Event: Hurricane Matthew
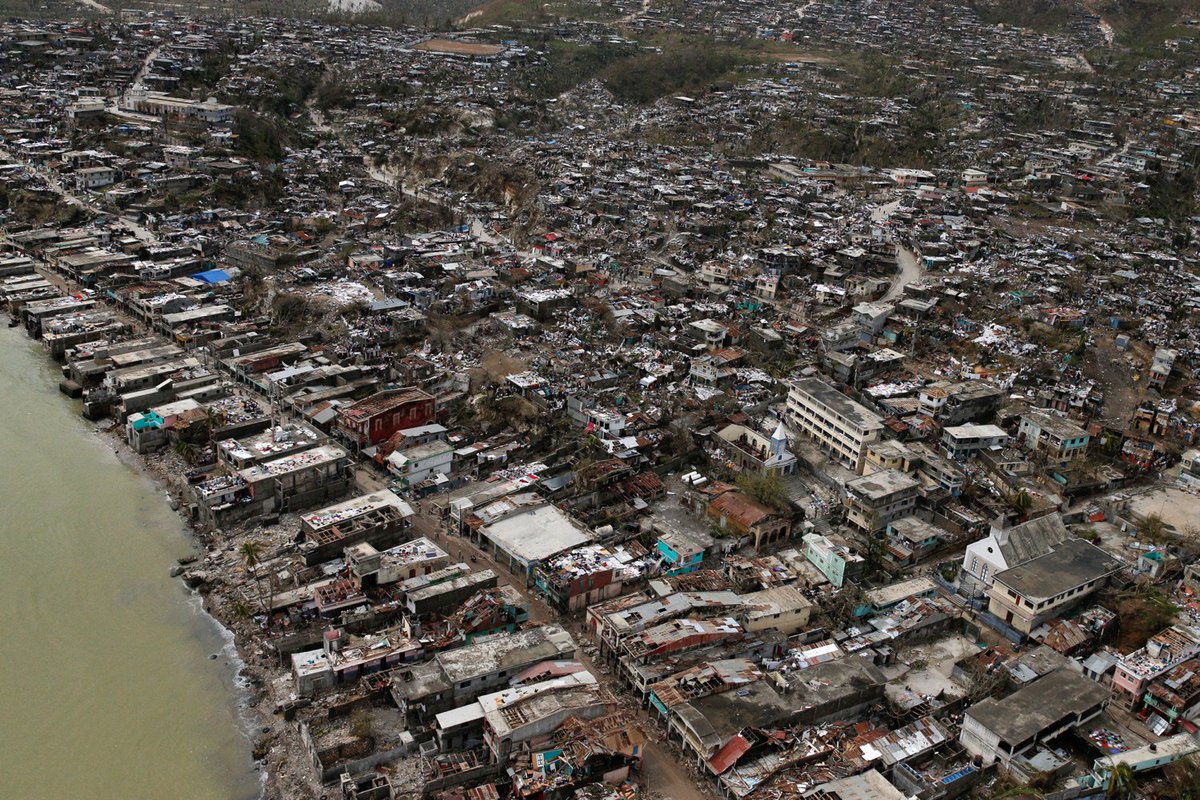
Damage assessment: damage